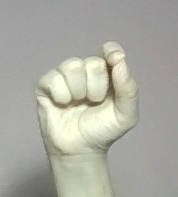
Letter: fa